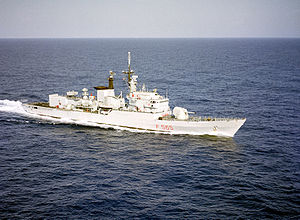
Lupo-klassen
ITS Sagittario (F565) under øvelsen Distant Drum i 1983
ITS Sagittario (F565) under øvelsen Distant Drum i 1983
Lupo-klassen er en skibsklasse af fregatter bygget af Cantieri Navali Riuniti for Marina Militare. Designet som fleksible krigsskibe med fokus på overfladekrigsførelse, har været en relativ succes på eksportmarkedet, og er blevet solgt til Peru og Venezuela. En lettere modificeret version er benævnt Artigliere-klassen.